Marble Hill House

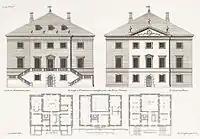
Designs for Marble Hill House by Lord Herbert & Roger Morris, 1724–29. Collection of Royal Institute of British Architects

Marble Hill House was built in 1724–1729 by Henrietta Howard, the mistress of George II, to the designs of the architect Roger Morris (1695–1749) in collaboration with Henry Herbert, 9th Earl of Pembroke, one of the "architect earls".